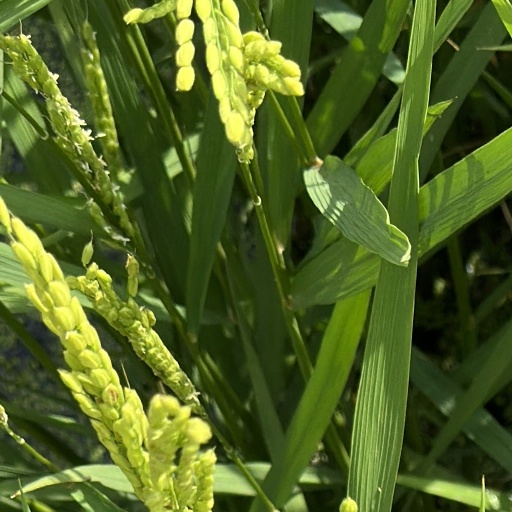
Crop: rice